Maxtech Consumer Products

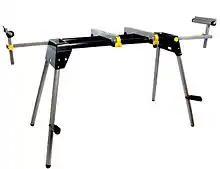
Maxtech's Folding Mitre Saw Stand

In 2020, in response to the COVID-19 coronavirus pandemic, Maxtech began retailing small batches of Level 2 face masks.